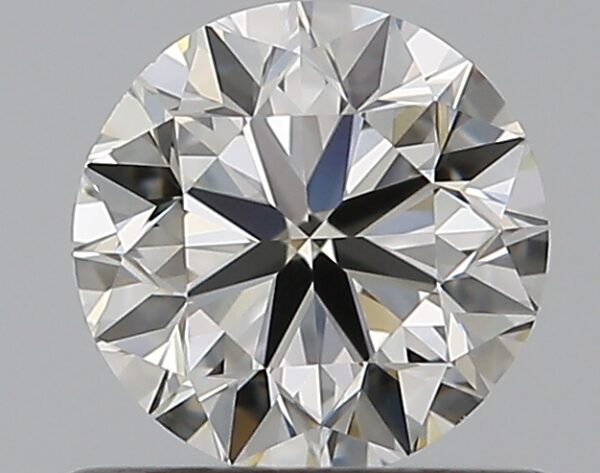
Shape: round
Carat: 0.7
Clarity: VVS2
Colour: I
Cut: VG
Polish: EX
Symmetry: VG
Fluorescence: F
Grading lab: GIA
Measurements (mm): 5.49 x 5.55 x 3.54